Watch glass

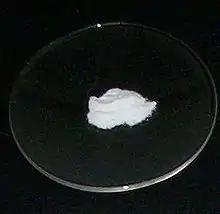
Caesium fluoride sample on a watch glass

A watch glass is a circular concave piece of glass used in chemistry as a surface to evaporate a liquid, to hold solids while being weighed, for heating a small amount of substance, and as a cover for a beaker. When used to cover beakers, the purpose is generally to prevent dust or other particles from entering the beaker; the watch glass does not completely seal the beaker, so gas exchanges still occur. When used as an evaporation surface, a watch glass allows closer observation of precipitates or crystallization. It can be placed on a surface of contrasting colors to improve the visibility overall. Watch glasses are also sometimes used to cover a glass of whisky, to concentrate the aromas in the glass, and to prevent spills when the whisky is swirled. Watch glasses are named so because they are similar to the glass used for the front of old-fashioned pocket watches. These large watch glasses are occasionally known as clock glasses.